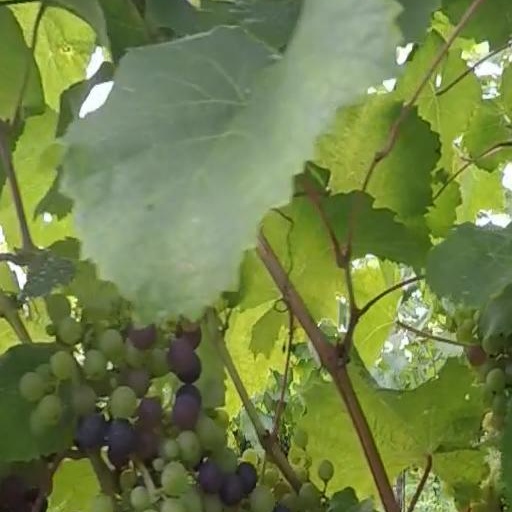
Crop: grape